April 2009 raid off Somalia

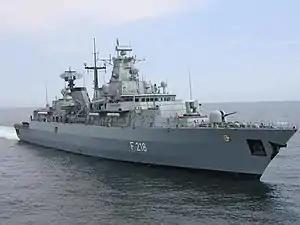
The German frigate "Mecklenburg-Vorpommern"

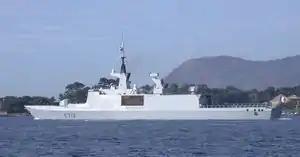
The French frigate "Aconit"

Allegedly, after threats to execute the hostages were heard, the French Navy decided the next day to board the boat and free the hostages. French commandos attacked the hijacked vessel from different directions in two speedboats. The pirates opened fire and the special forces team fired back. French naval commandos then boarded the vessel and rescued the hostages. However, Florent Lemaçon, the boat's captain and father of the three-year-old boy, was being held hostage in his cabin. When French commandos entered, they engaged in a shootout with the pirates, during which Lemaçon was killed.